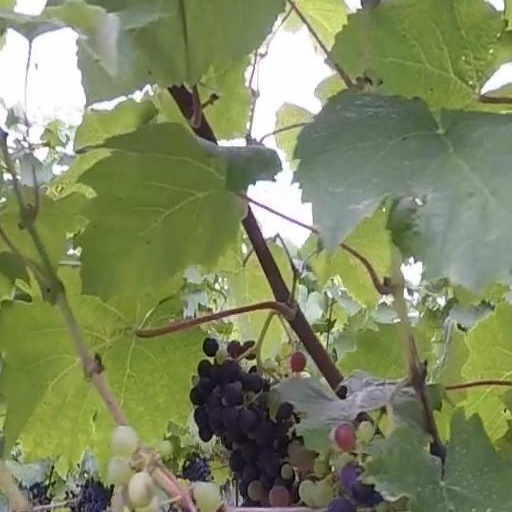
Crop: grape